An Uncommon Story

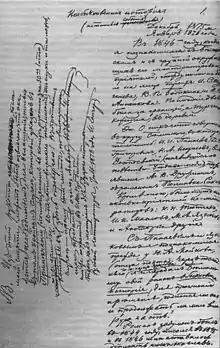
Page 1 of "An Uncommon Story" manuscript. 1875 authoghraph.

An Uncommon Story is an autobiographical literary memoir by Ivan Goncharov, written in 1875–1876 (with an 1878 addendum) and first published in 1924. Parts of it were later included into "The Complete Goncharov" (1978–1980, Vol VII).